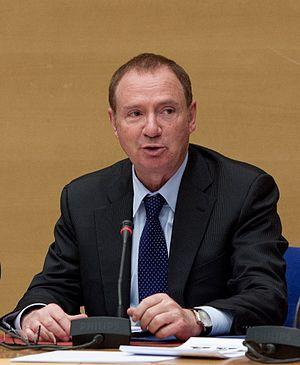
Au sénat (2013)
Simon Sutour est un homme politique français, membre du Parti socialiste, né le 18 août 1952 à Sète.
Fabrice Verdier, né le 16 décembre 1968 à Bagnols-sur-Cèze, est un homme politique français.
Cet article donne la liste des 348 sénateurs de la période comprise entre les deux élections sénatoriales, soit élus à l'issue des élections sénatoriales de 2011 ou 2014, soit suppléant les élus ayant été nommés au gouvernement ou décédés, soit élus à l'occasion d'élections sénatoriales partielles.